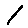
Label: 1